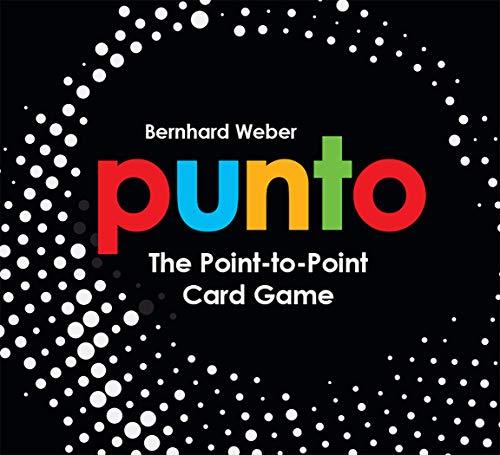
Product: Punto Tin -The Pt.-to Pt. Card Game
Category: Toys & Games | Games & Accessories | Card Games
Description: Comes with 72 cards and rules of play.
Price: $9.99
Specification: ProductDimensions:5.9x4.9x3.5inches|ItemWeight:3.36ounces|ShippingWeight:3.36ounces(Viewshippingratesandpolicies)|ASIN:B07PF2358R|Itemmodelnumber:255D|Manufacturerrecommendedage:8-15years